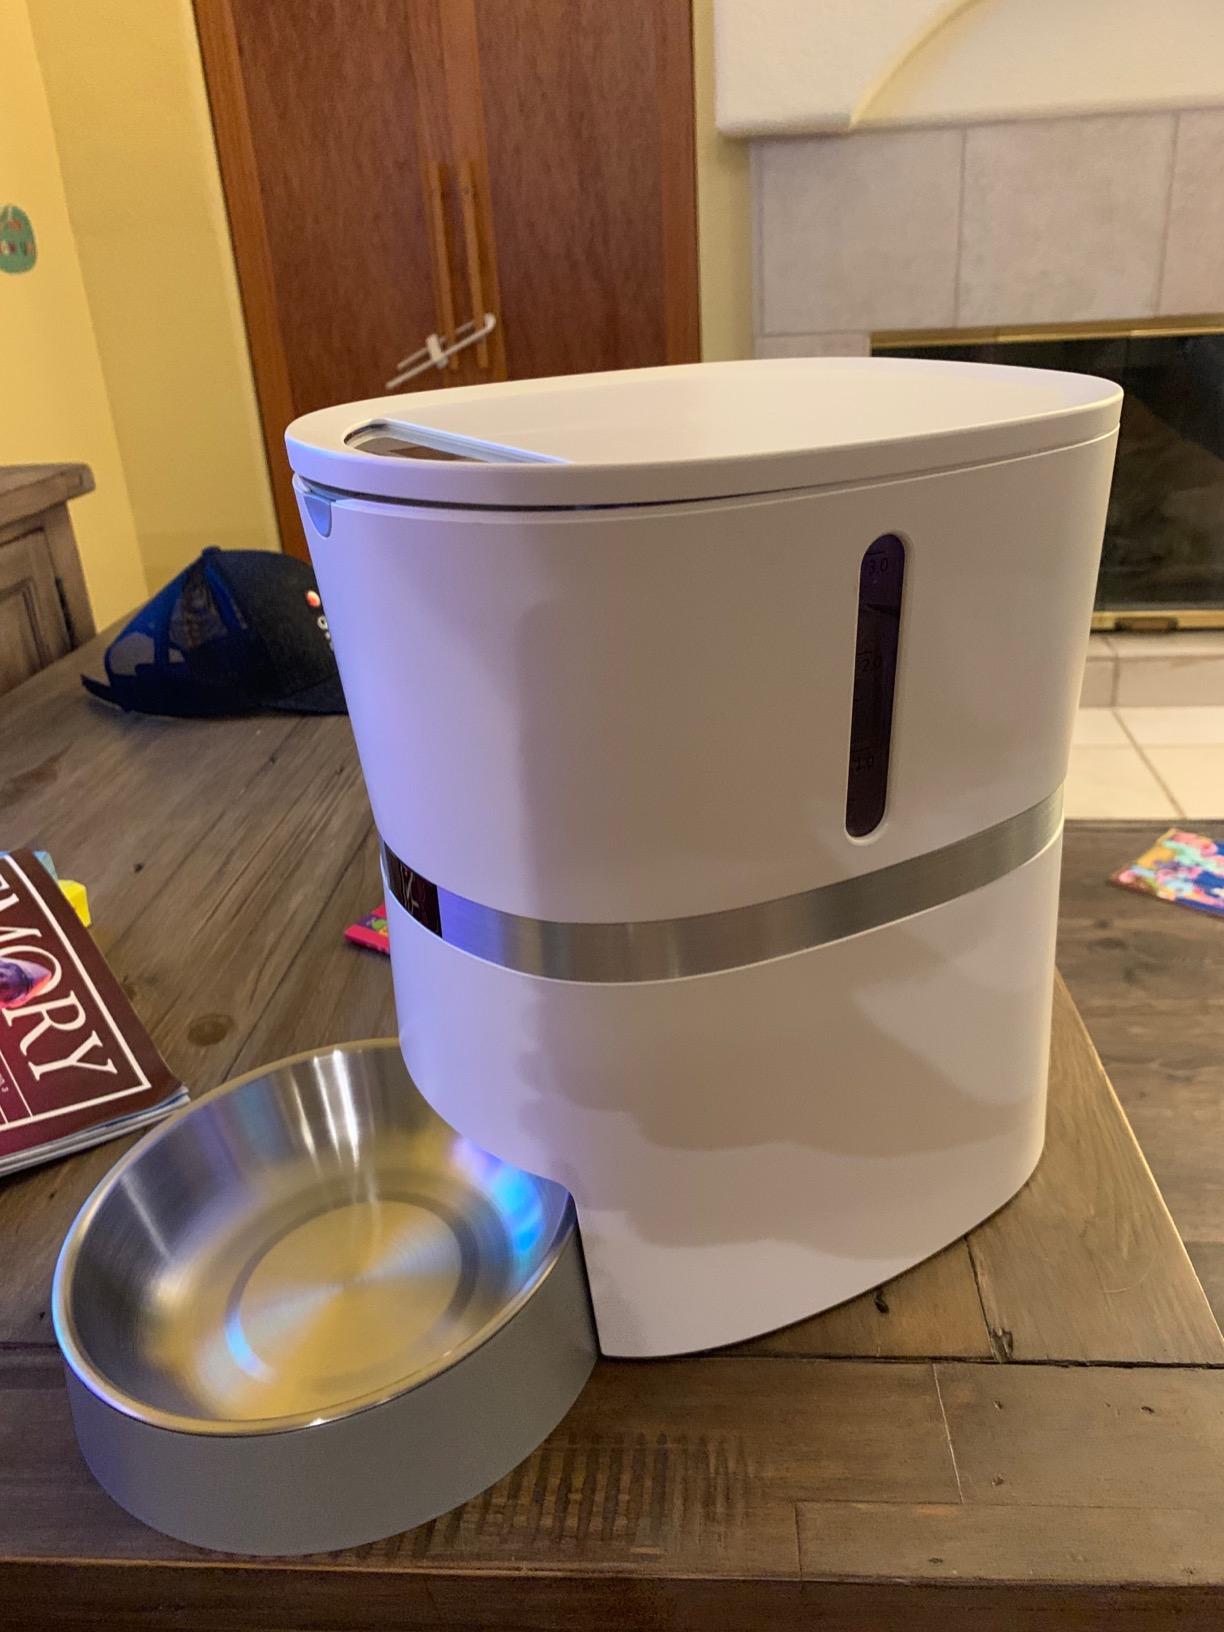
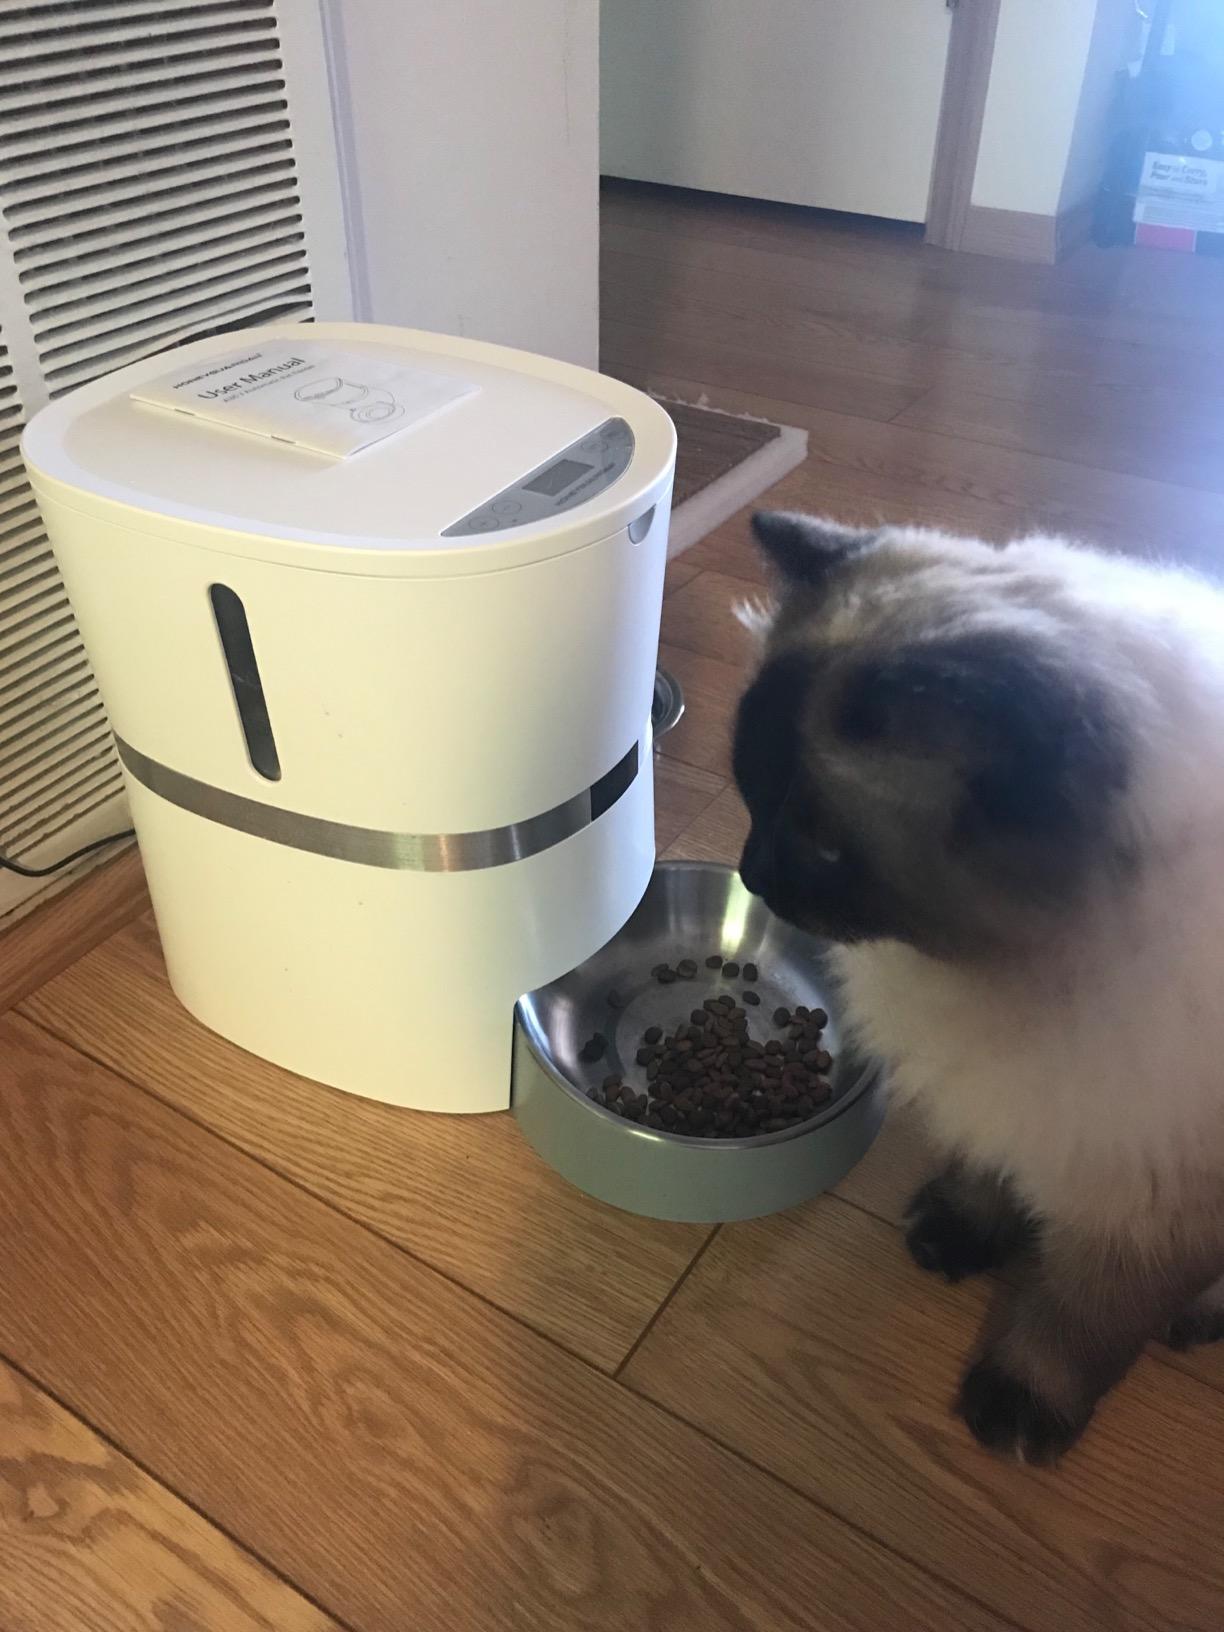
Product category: items_feeder
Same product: yes